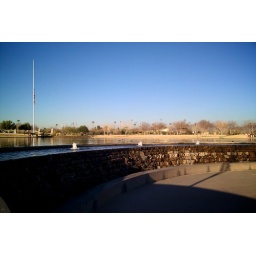
Park lake over water feature